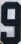
Number: 9